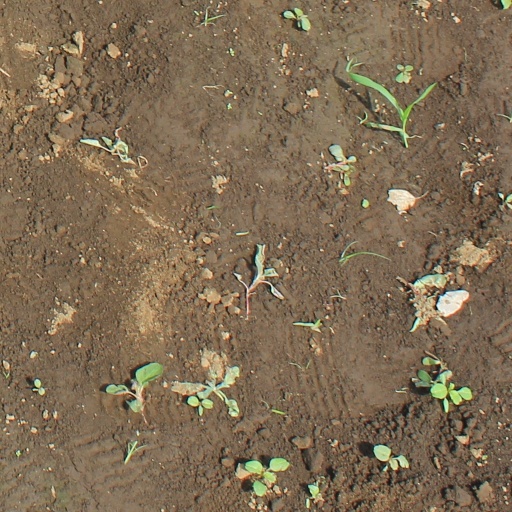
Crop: soybean